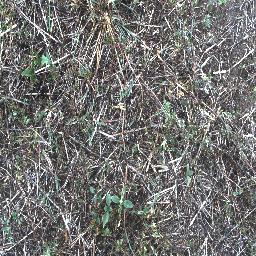
Label: negative